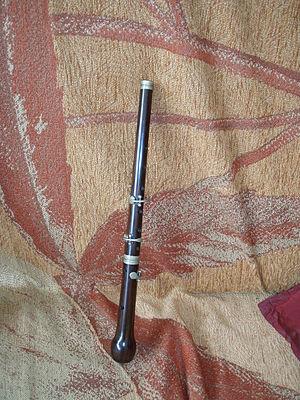
Hautbois musette en bois de rose 1834. Provenance Royaume-uni. Collection privée Dominique Enon.